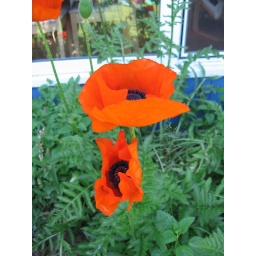
I love the intense orangey red against the bright blue of the house.